Yeongjong Bridge

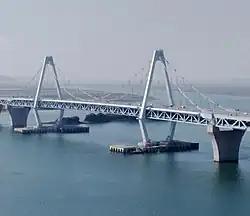

The Yeongjong Bridge(영종대교) is a self-anchored suspension double-deck road-rail bridge located in Incheon, South Korea, linking Yeongjong Island to the Korean mainland. The bridge is part of the Incheon International Airport Expressway and was completed in 2000.